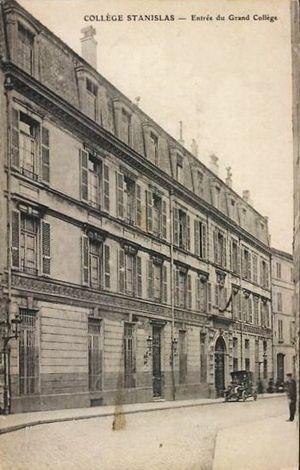
Carte postale ancienne. L'entrée du Collège Stanislas, au 22 rue Notre-Dame-des-Champs dans le 6ème arrondissement de Paris. Le bâtiment existe toujours.
Le collège Stanislas est un établissement privé catholique sous contrat d'association avec l'État de Paris, fondé en 1804 par l'abbé Claude Liautard, rue Notre-Dame-des-Champs, à l'emplacement des actuels rue Vavin, rue Bréa et boulevard Raspail.
La rue Notre-Dame-des-Champs est une rue du 6ᵉ arrondissement de Paris, qui commence rue de Vaugirard et se termine avenue de l'Observatoire.
Jacques Lacan, né le 13 avril 1901 à Paris 3ᵉ et mort le 9 septembre 1981 à Paris 6ᵉ, est un psychiatre et psychanalyste français.